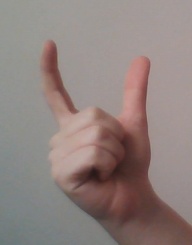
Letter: nun